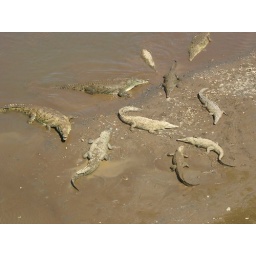
Crocodiles below the bridge over river Tarcoles